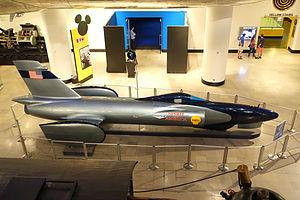
Craig Breedlove, né le 23 mars 1937 est un pilote automobile américain, détenteur de plusieurs records de vitesse terrestre.
Une voiture à moteur d'avion est une automobile propulsée par un moteur conçu pour une utilisation dans un avion. La plupart de ces voitures furent construites pour la course, et beaucoup ont tenté de définir des records de vitesse terrestre mondiaux.